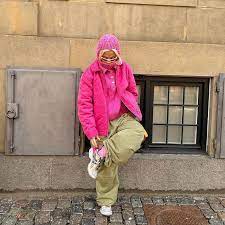
Label: Sneaker